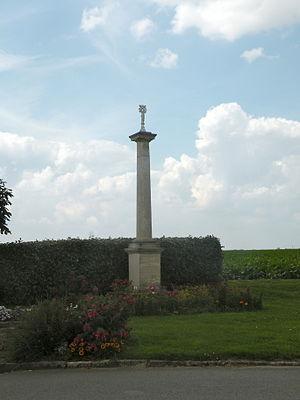
Rémérangles calvaire sortie sud
Rémérangles est une commune française située dans le département de l'Oise en région Hauts-de-France.